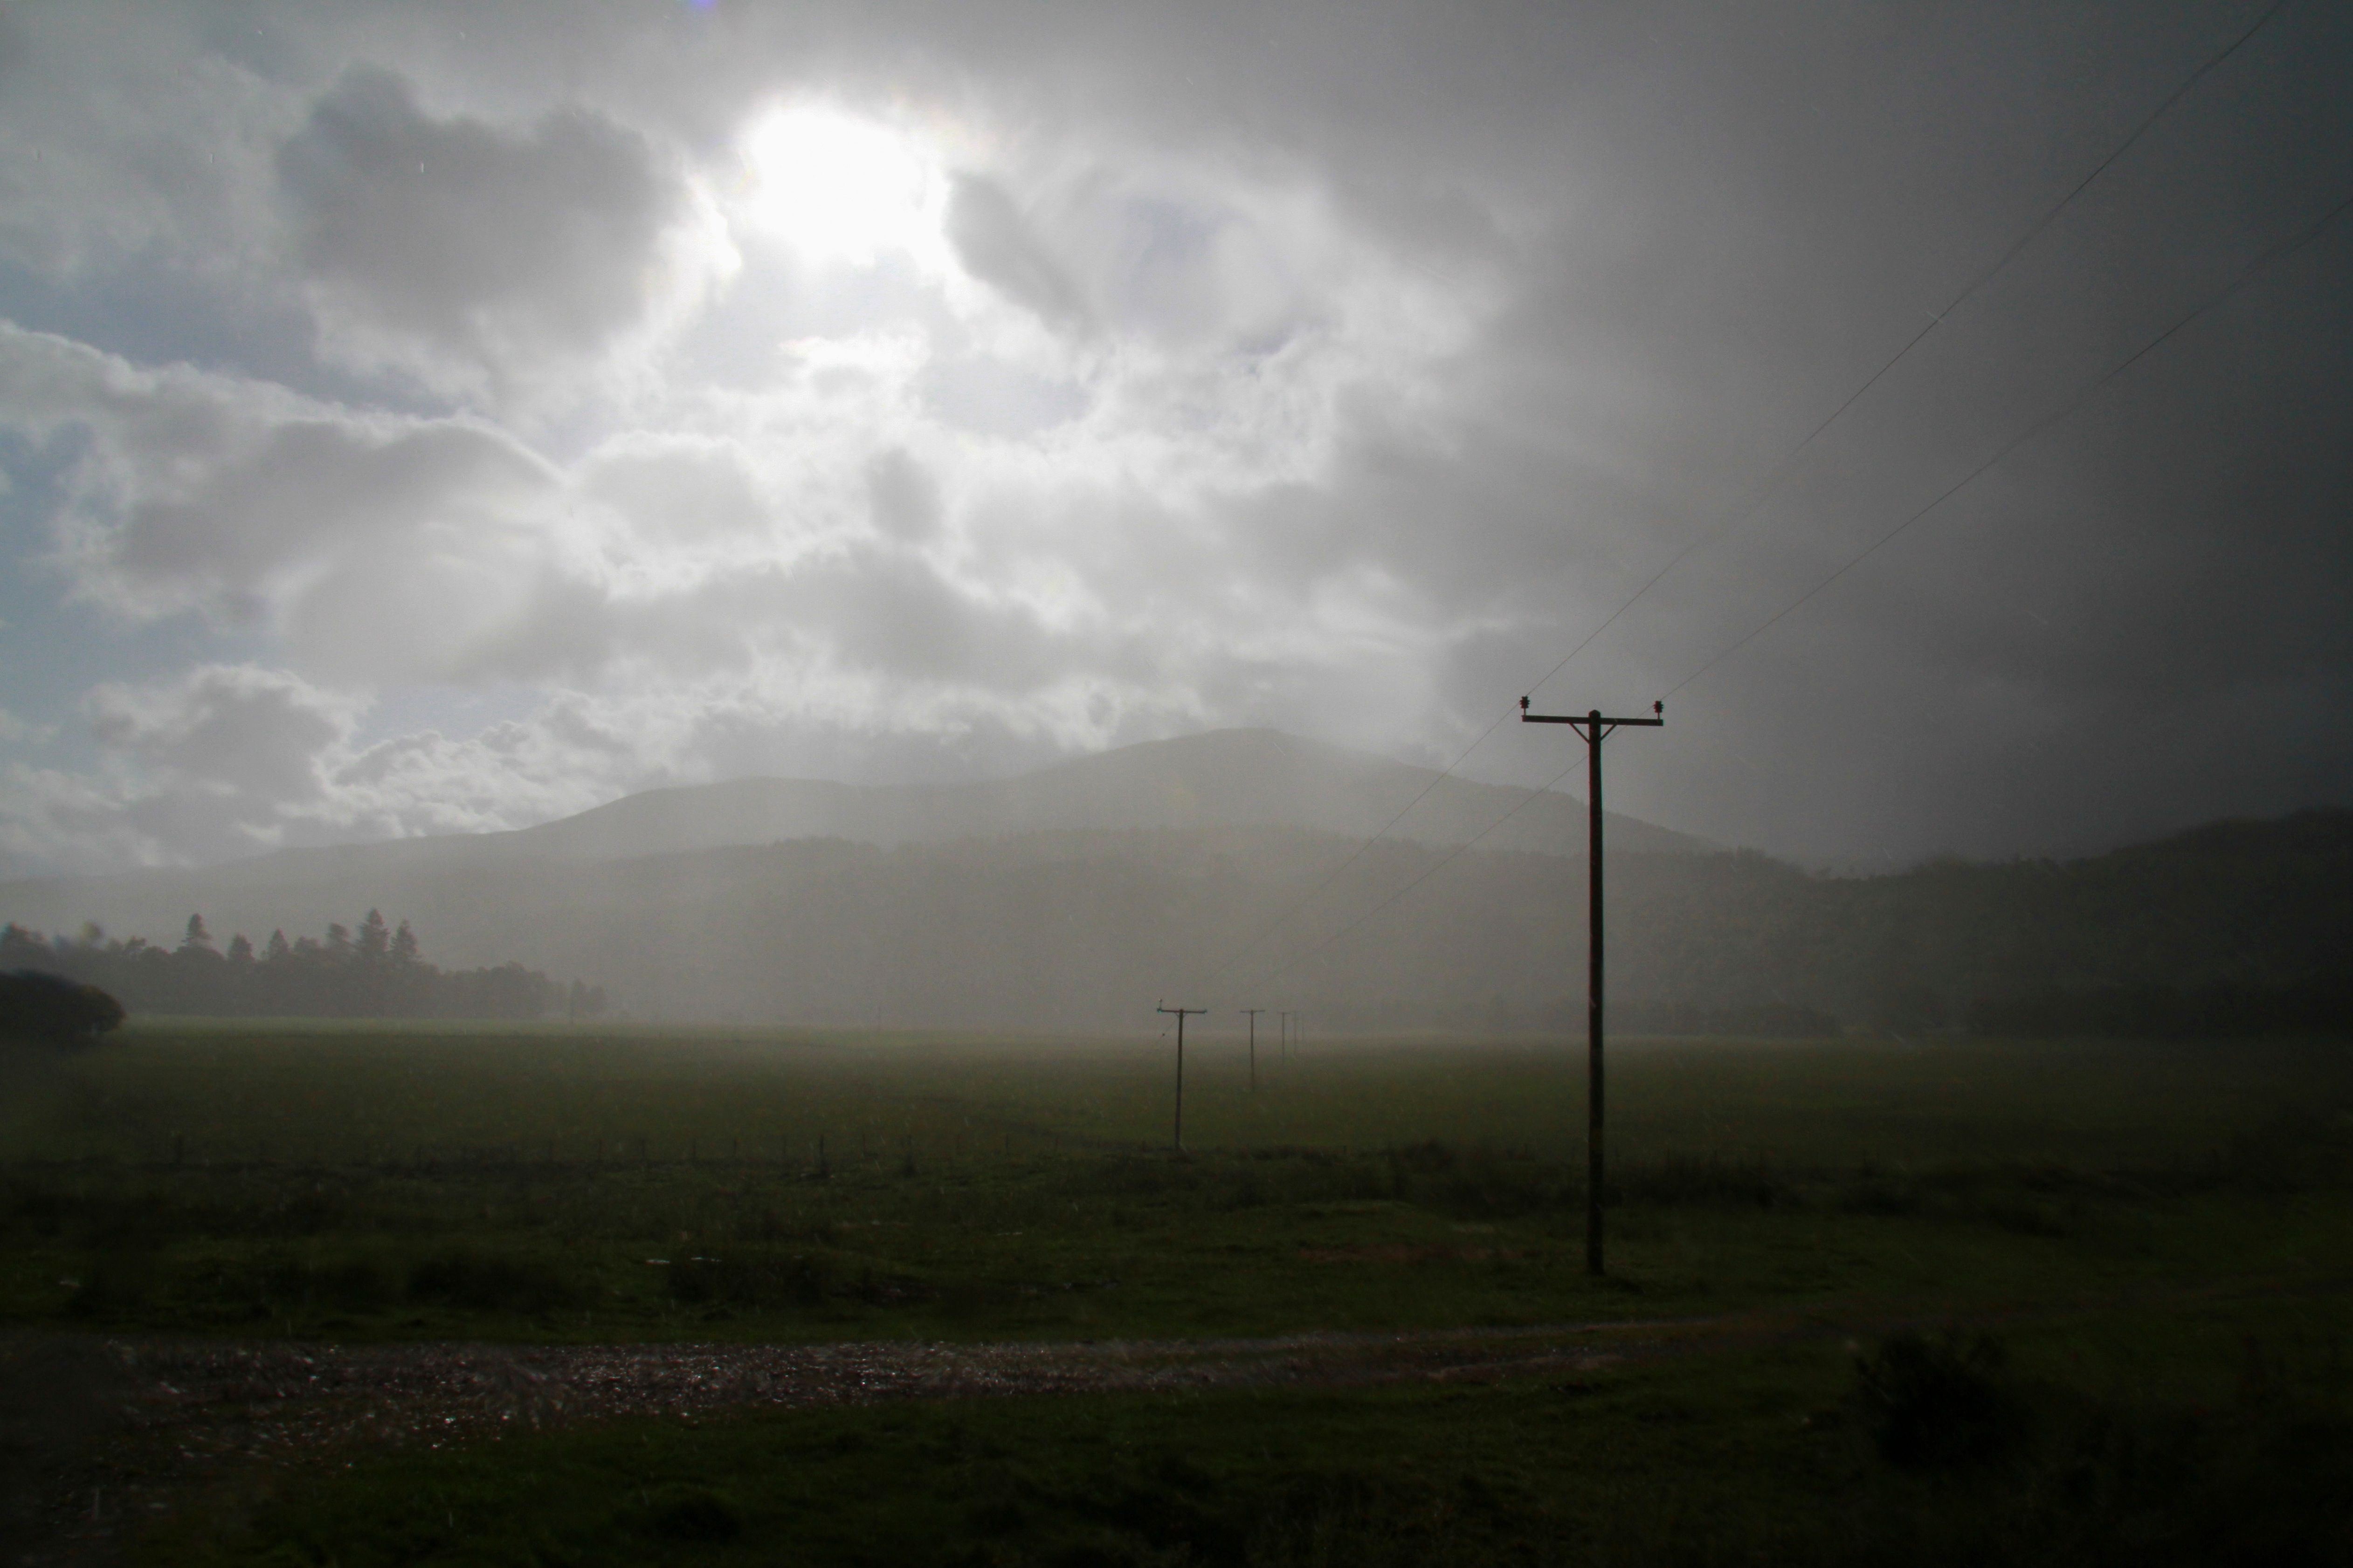
cloud, field, prairie, sunlight, wind, atmosphere, weather, storm, cumulus, plain, thunderstorm, atmospheric phenomenon